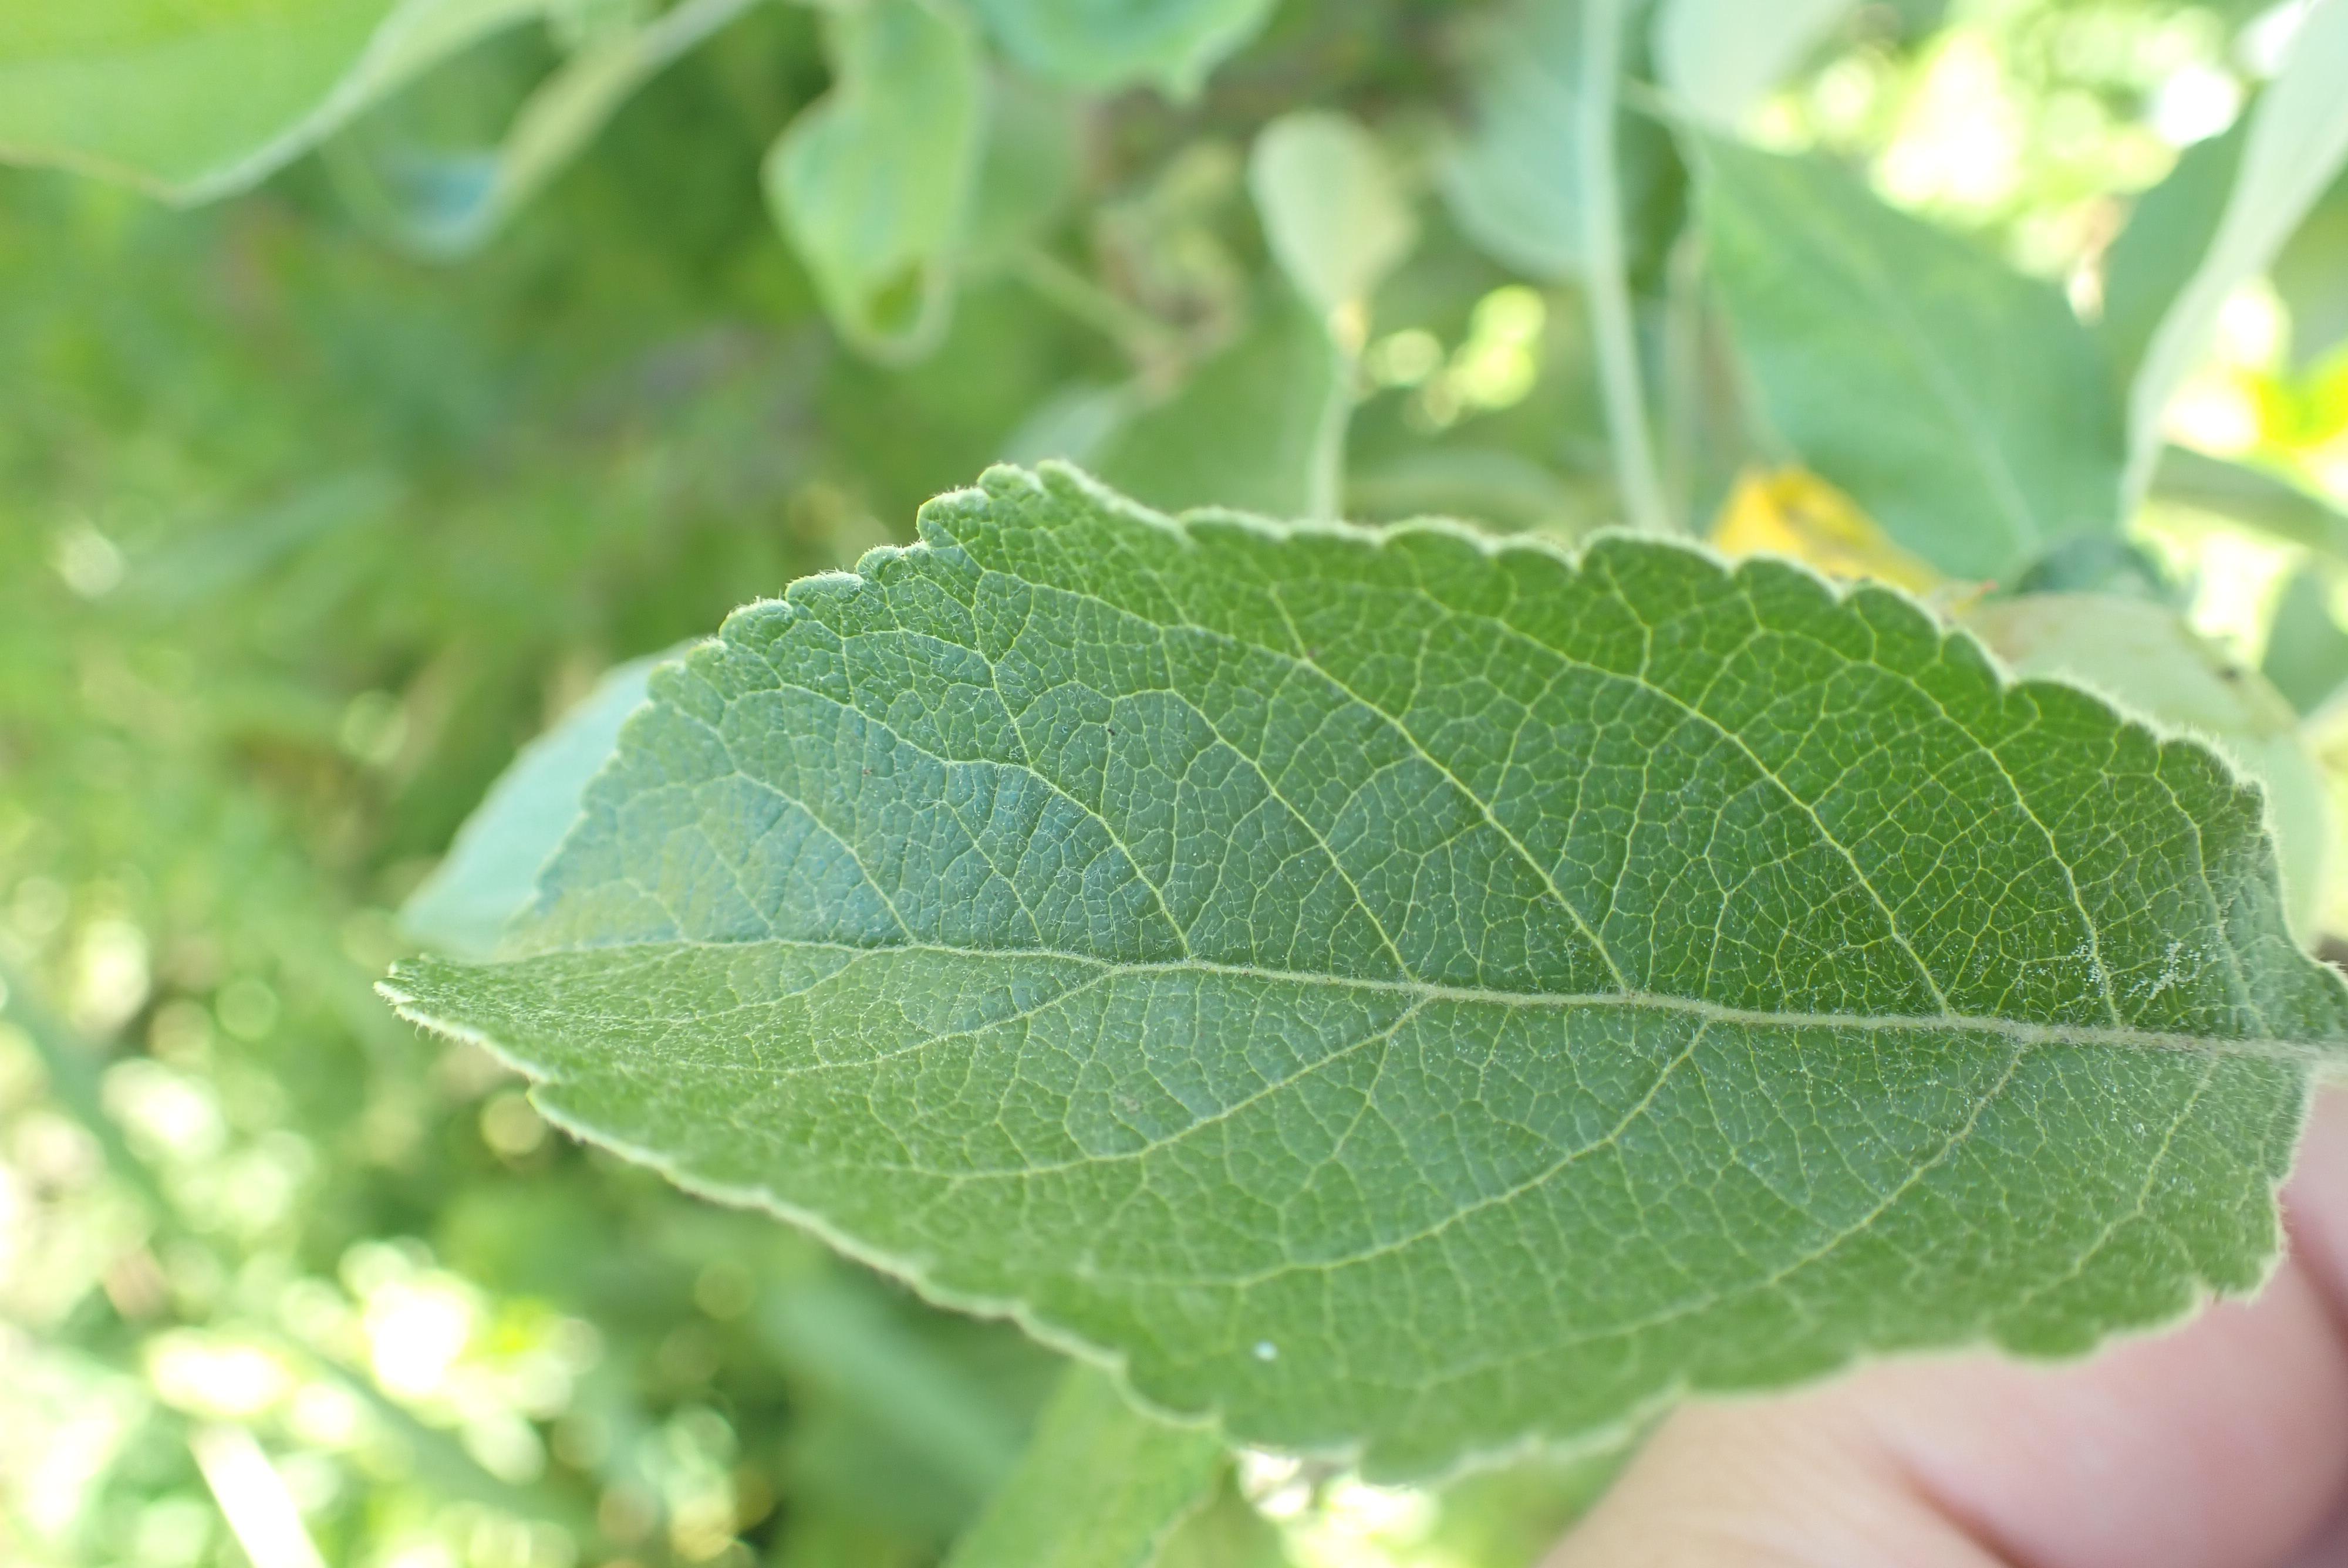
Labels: healthy